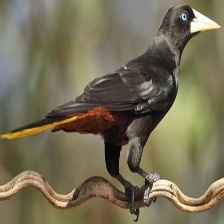
Species: CRESTED OROPENDOLA
Scientific name: PSAROCOLIUS DECUMANUS